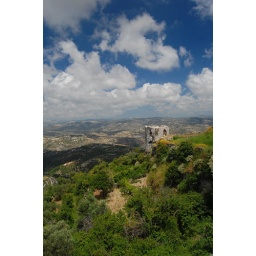
A tower on the landward side of Qalaat Marqab, the crusader castle near Tartus.